Healthcare in Germany

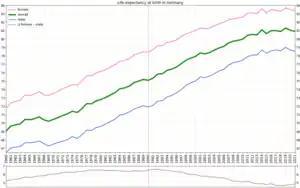
Life expectancy development in Germany by sex

Germany has a universal multi-payer health care system paid for by a combination of statutory health insurance (') and private health insurance (').